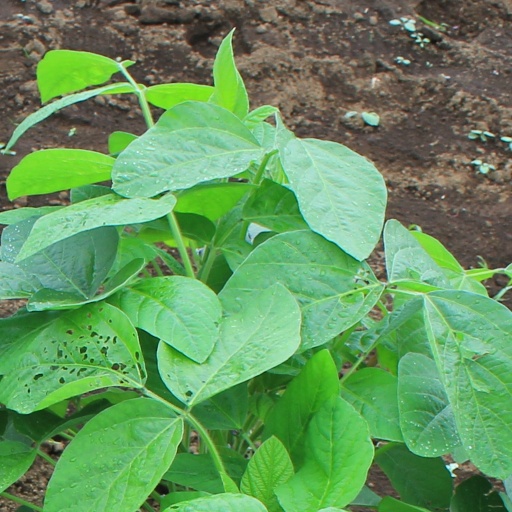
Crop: soybean